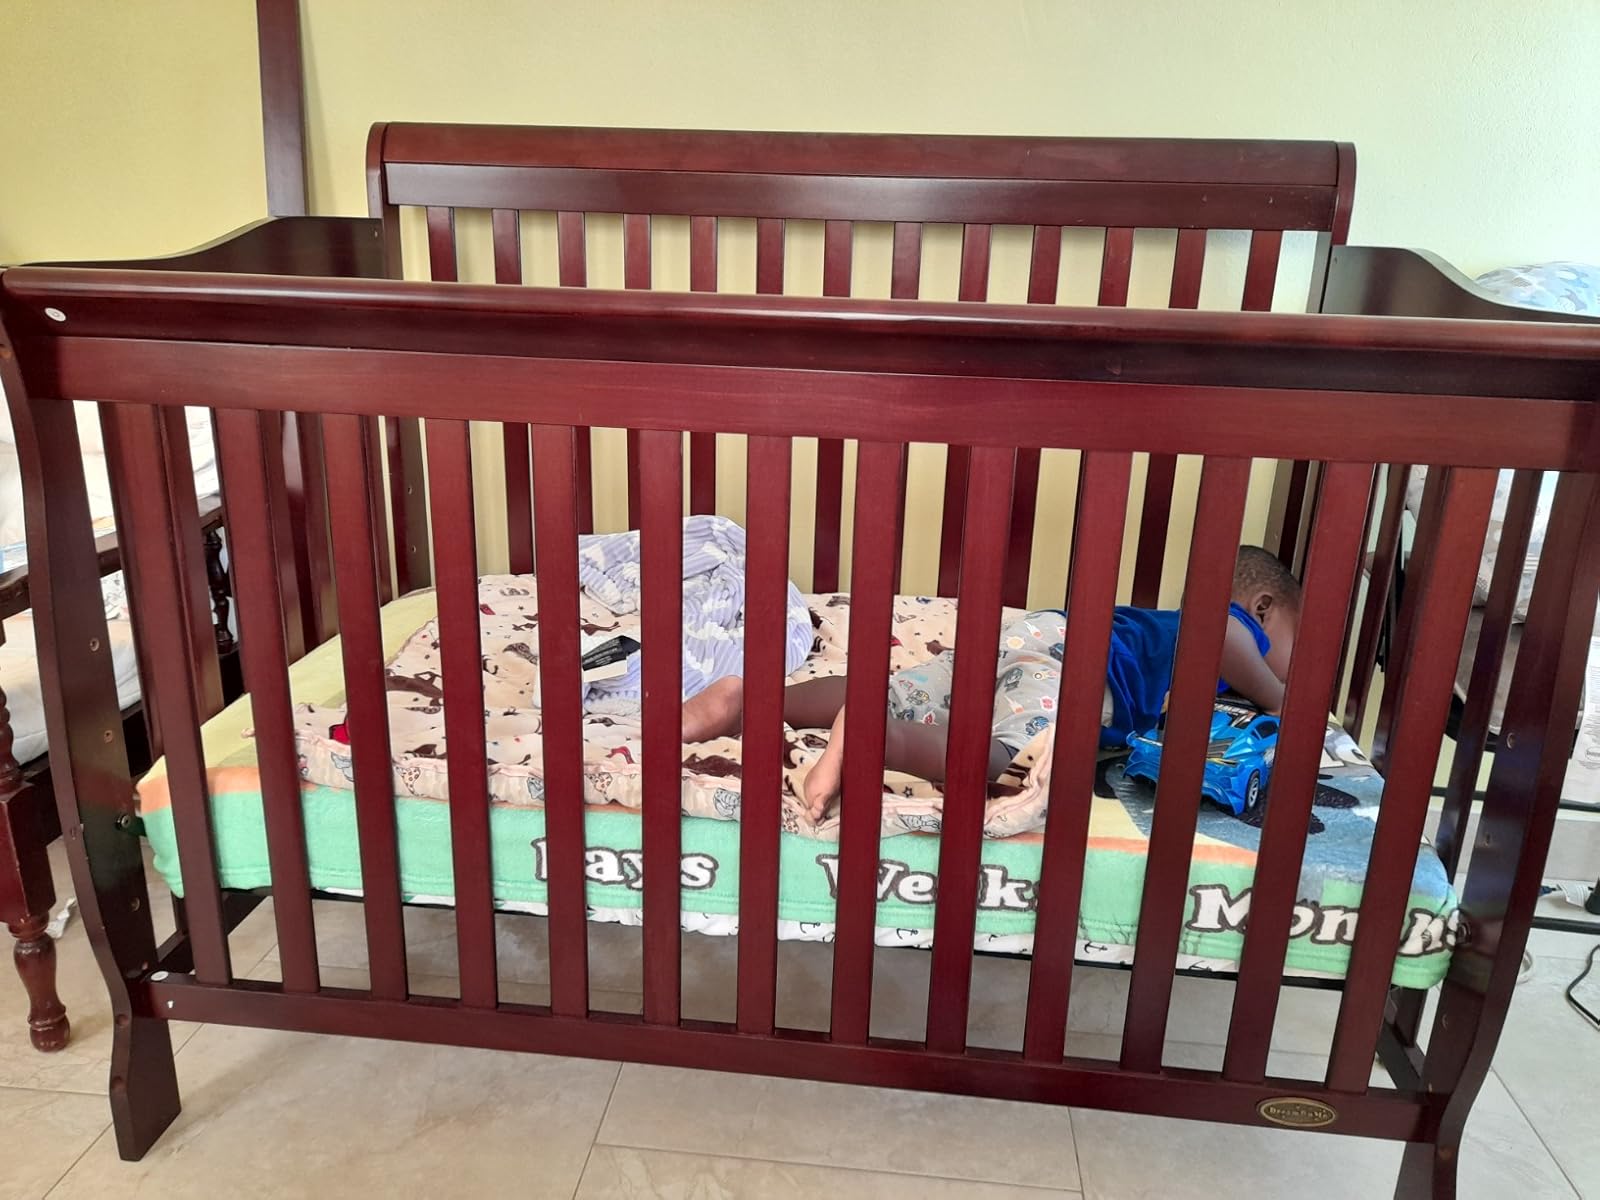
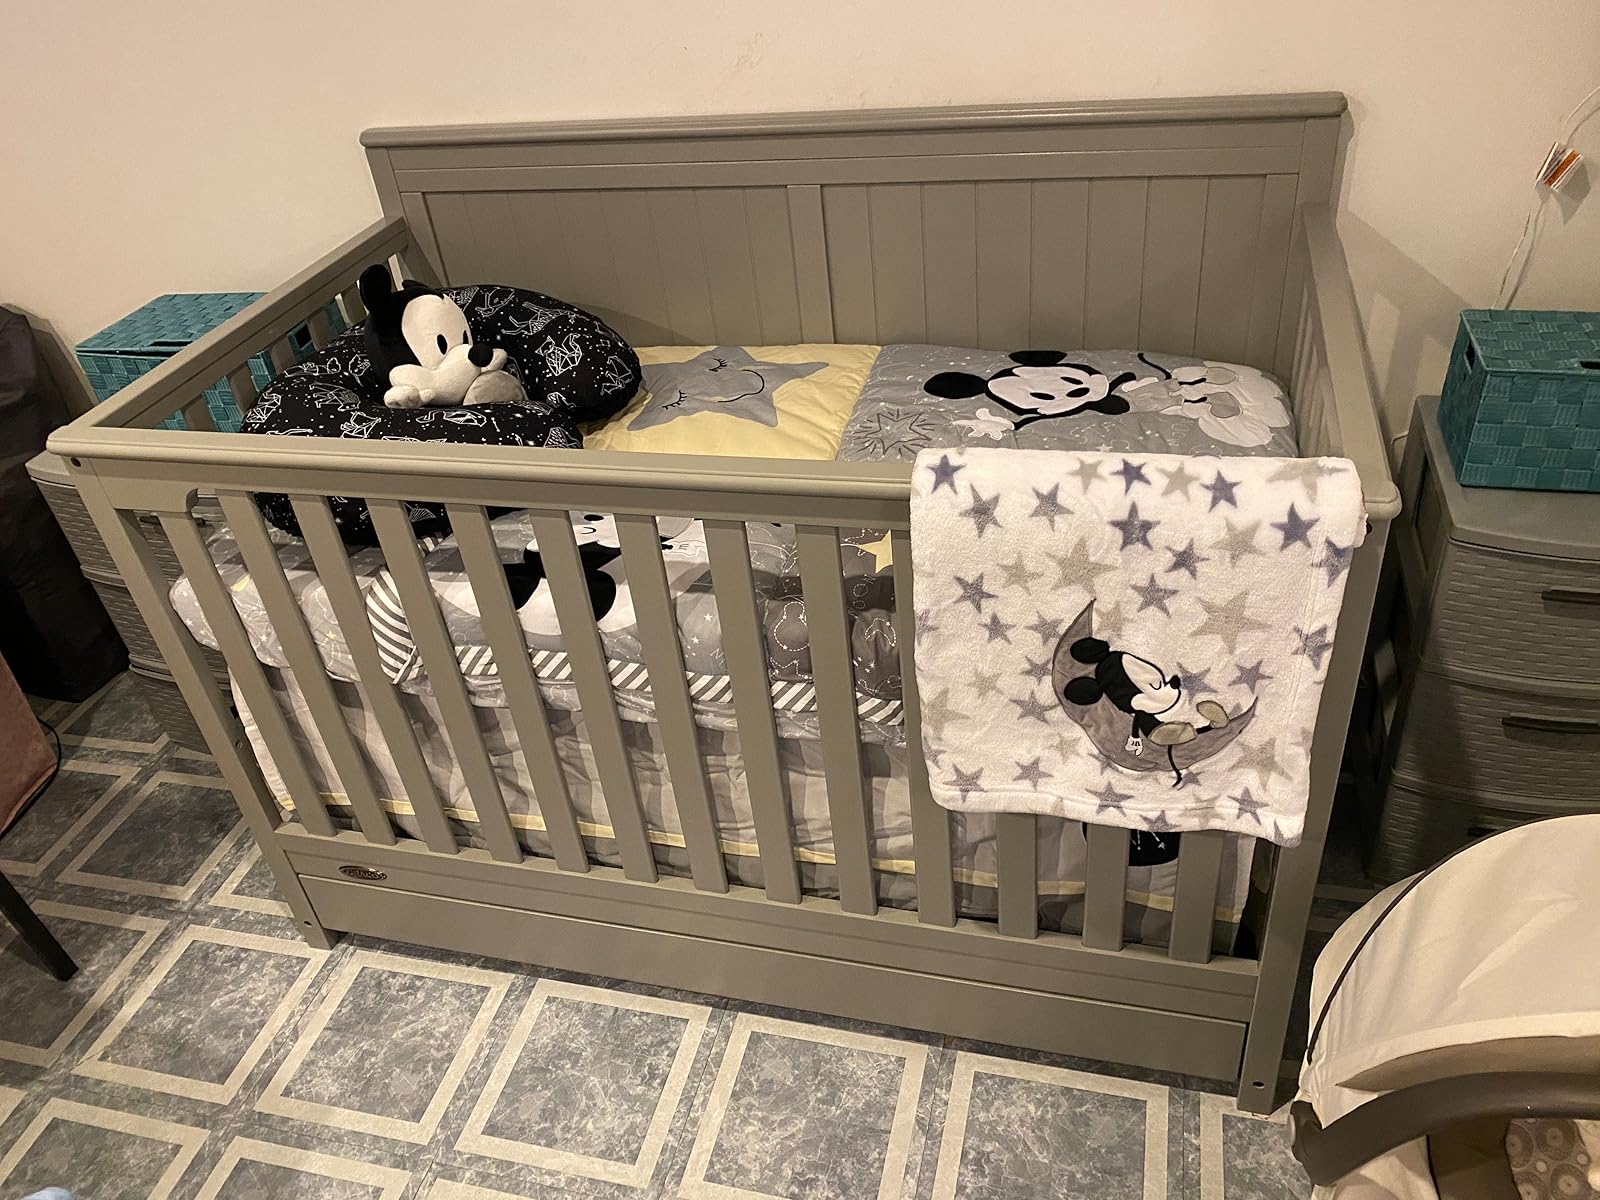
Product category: products_crib
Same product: no